Ossie Wiberg

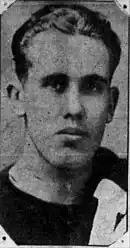
Oscar Wiberg, 1924

Oscar Malker Hilding "Wee" Wiberg (October 11, 1904 – August 14, 1989) was an American football player.